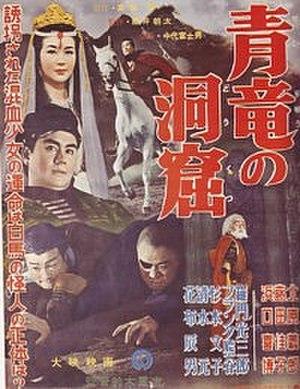
Seiryū no dōkutsu, est un film japonais en noir et blanc de 1956 réalisé par Shigeyoshi Suzuki d'après un roman d'Hitomi Takagaki. C'est la suite du film Jagā no me du même réalisateur.
Shigeyoshi Suzuki, né le 20 juin 1900 et mort le 8 octobre 1976, est un réalisateur et scénariste japonais.